Haydar Pasha, Nicosia

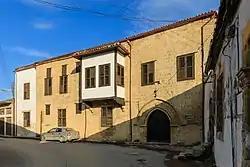
Lusignan House, in Yeni Jami Street

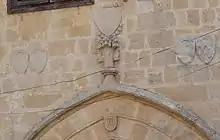
Shield with two pairs of smaller shields, each pair bracketed together

Just to the north of Haydar Pasha mosque is the Lusignan House Museum. Situated in Yeni Jami Street, this 15th century house has an impressive Gothic arch above which are several coats of arms In 1958, the mansion, which had been used by the Russian Classen family as residence and a weaving workshop, was bequeathed by them to the Cyprus Government. However it was not opened to the public until 1997.